Visa policy of Saudi Arabia

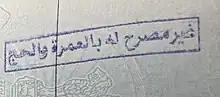
Passport stamp received at Medina Airport in 2019 that reads 'He is not allowed to perform Umrah and Hajj', highlighting Saudi Arabia's visa restrictions at that time. Until 2020, non-Umrah visa holders were not permitted to perform the rites of Umrah.

Citizens of Gulf Cooperation Council (GCC) countries enjoy freedom of movement in Saudi Arabia and may enter with a national ID card.